Bry-sur-Marne

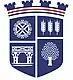
The town hall of Bry-sur-Marne

Bry-sur-Marne ('Bry-on-Marne') is a commune in the Val-de-Marne department in the eastern suburbs of Paris, France. It is located from the centre of Paris.